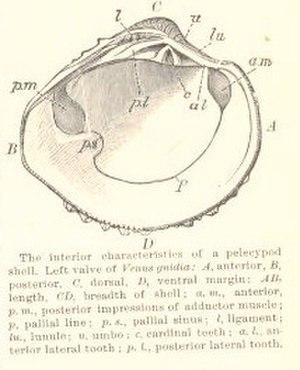
La valve est un terme anatomique désignant toute pièce solide qui revêt le corps des mollusque Bivalves, Polyplacophores, ou des Ostracodes, constituant ainsi leur exosquelette.